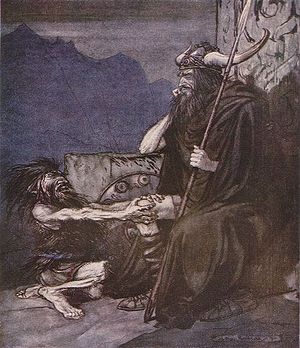
Ragnarok (opera) / Synopsis / Anden akt
Alberich taler til Hagen. Maleri af Arthur Rackham (1912).
Ragnarok er den sidste i opera i Richard Wagners tetralogi, Der Ring des Nibelungen. Den fik premiere i Bayreuther Festspielhaus den 17. august 1876, som en del af den første komplette opførelse af Ringen.